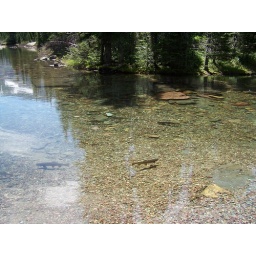
cutthroat trout, in ICE COLD, clear water - Hidden Lake, Glacier Nationat Park, Montana